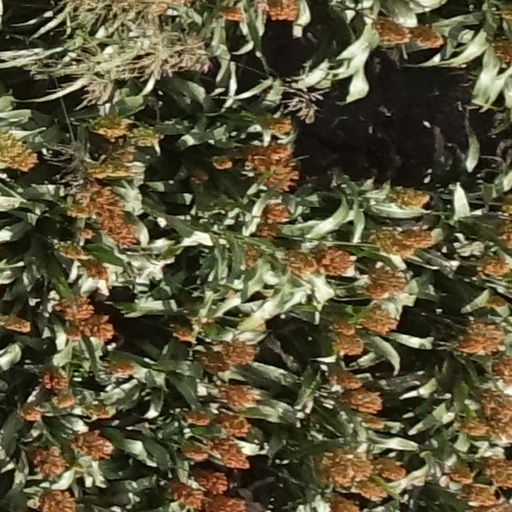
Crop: sorghum